SMS Kaiser Franz Joseph I

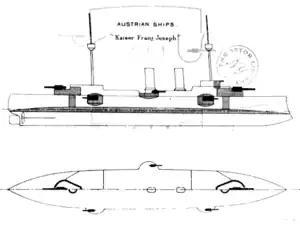

Authorized near the start of Austria-Hungary's second naval arms race against Italy, Sterneck had intended "Kaiser Franz Joseph I" and her sister ship to serve as Austria-Hungary's response to the Italian cruisers "" and . Intended as a counter to the growing strength of the Italian Regia Marina, "Kaiser Franz Joseph I" was designed to lead a torpedo flotilla into battle against a larger fleet of battleships. While Italy and Austria-Hungary had become allies under the 1882 Triple Alliance, Italy's Regia Marina remained the most-important naval power in the region which Austria-Hungary measured itself against, often unfavorably. Despite the Austrian victory at sea after the Battle of Lissa during the Third War of Italian Independence, Italy still possessed a larger navy than Austria-Hungary in the years following the war. The disparity between the Austro-Hungarian and Italian navies had existed ever since the Austro-Italian ironclad arms race of the 1860s. While Austria-Hungary had shrunk the disparity in naval strength throughout the 1870s, Italy boasted the third-largest fleet in the world by the late 1880s, behind the French Navy and the British Royal Navy.